Andrew Caplin

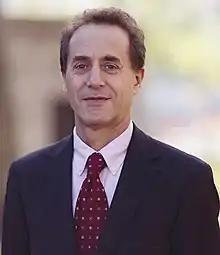
Andrew Caplin

Andrew S. Caplin (born 15 June 1956 in London, England) is a British economist, now living in the United States, where he received his Ph.D. from Yale University in 1983. He is a professor of economics at New York University, co-director of the Center for Experimental Social Science, and Research Associate at the National Bureau of Economic Research. Caplin's research focuses on six areas: